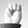
ASL letter: M